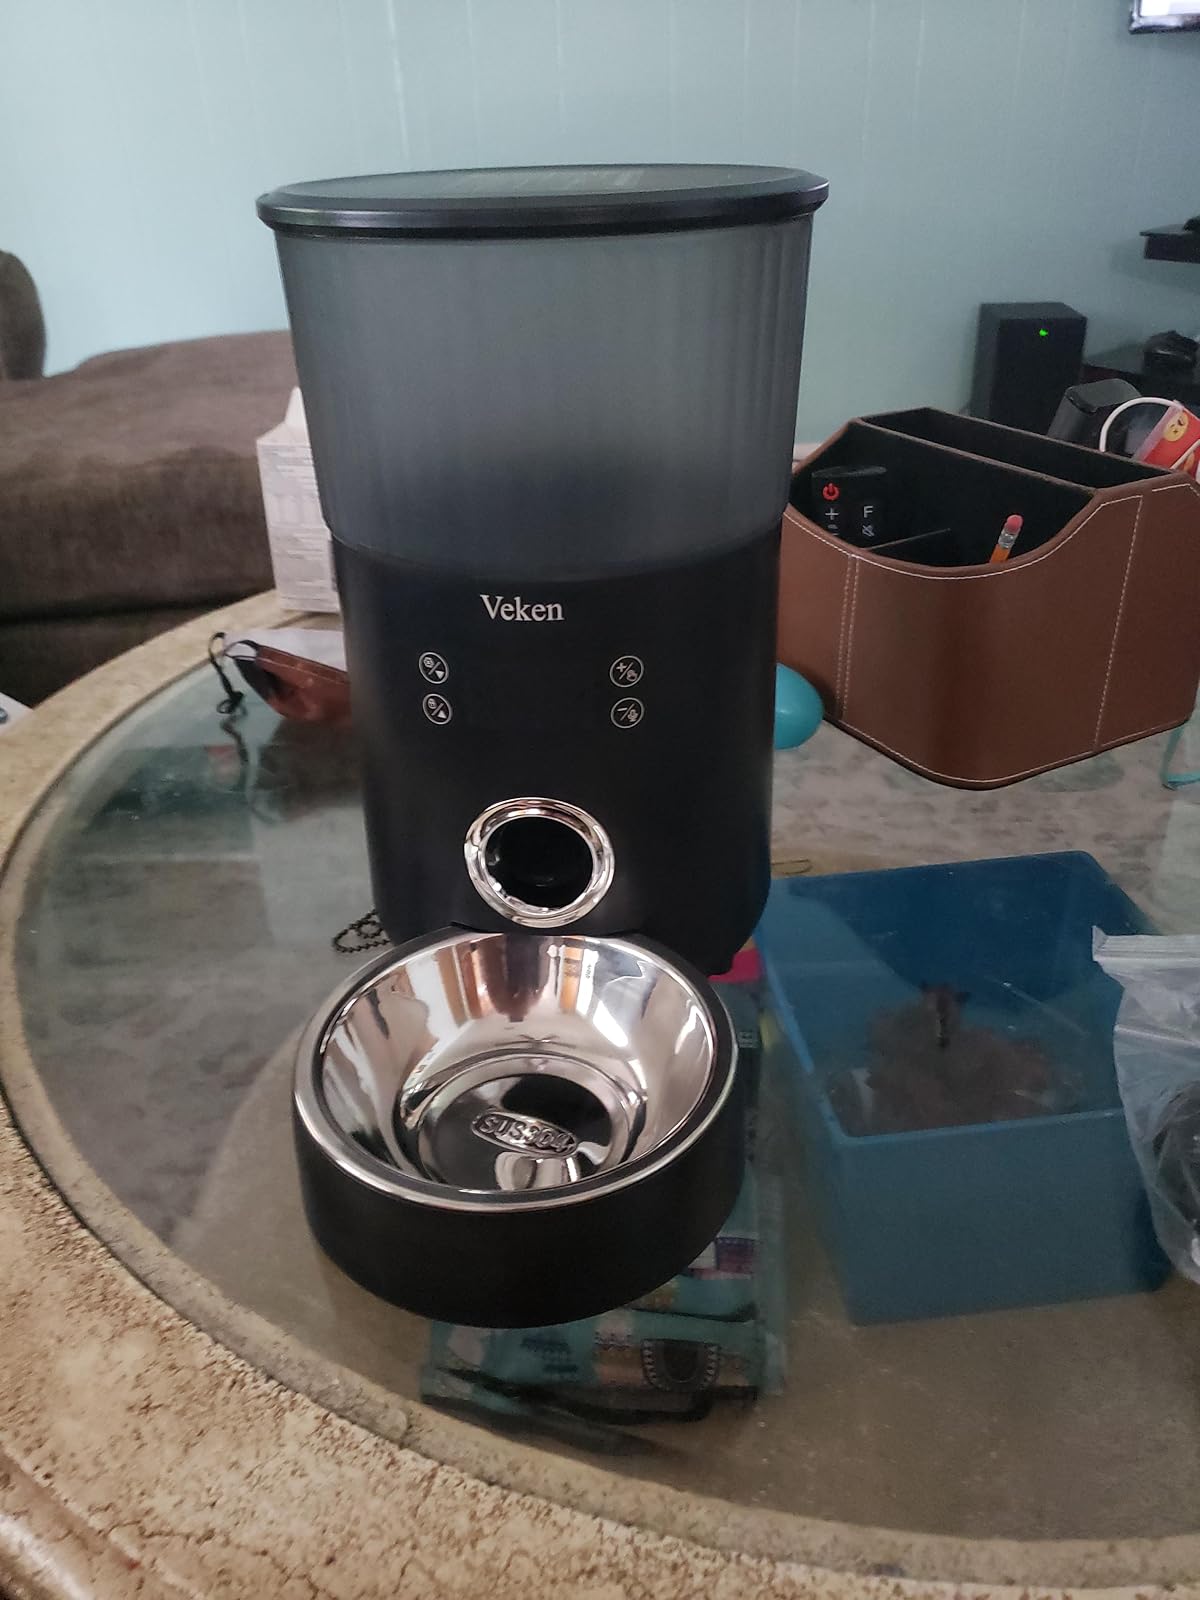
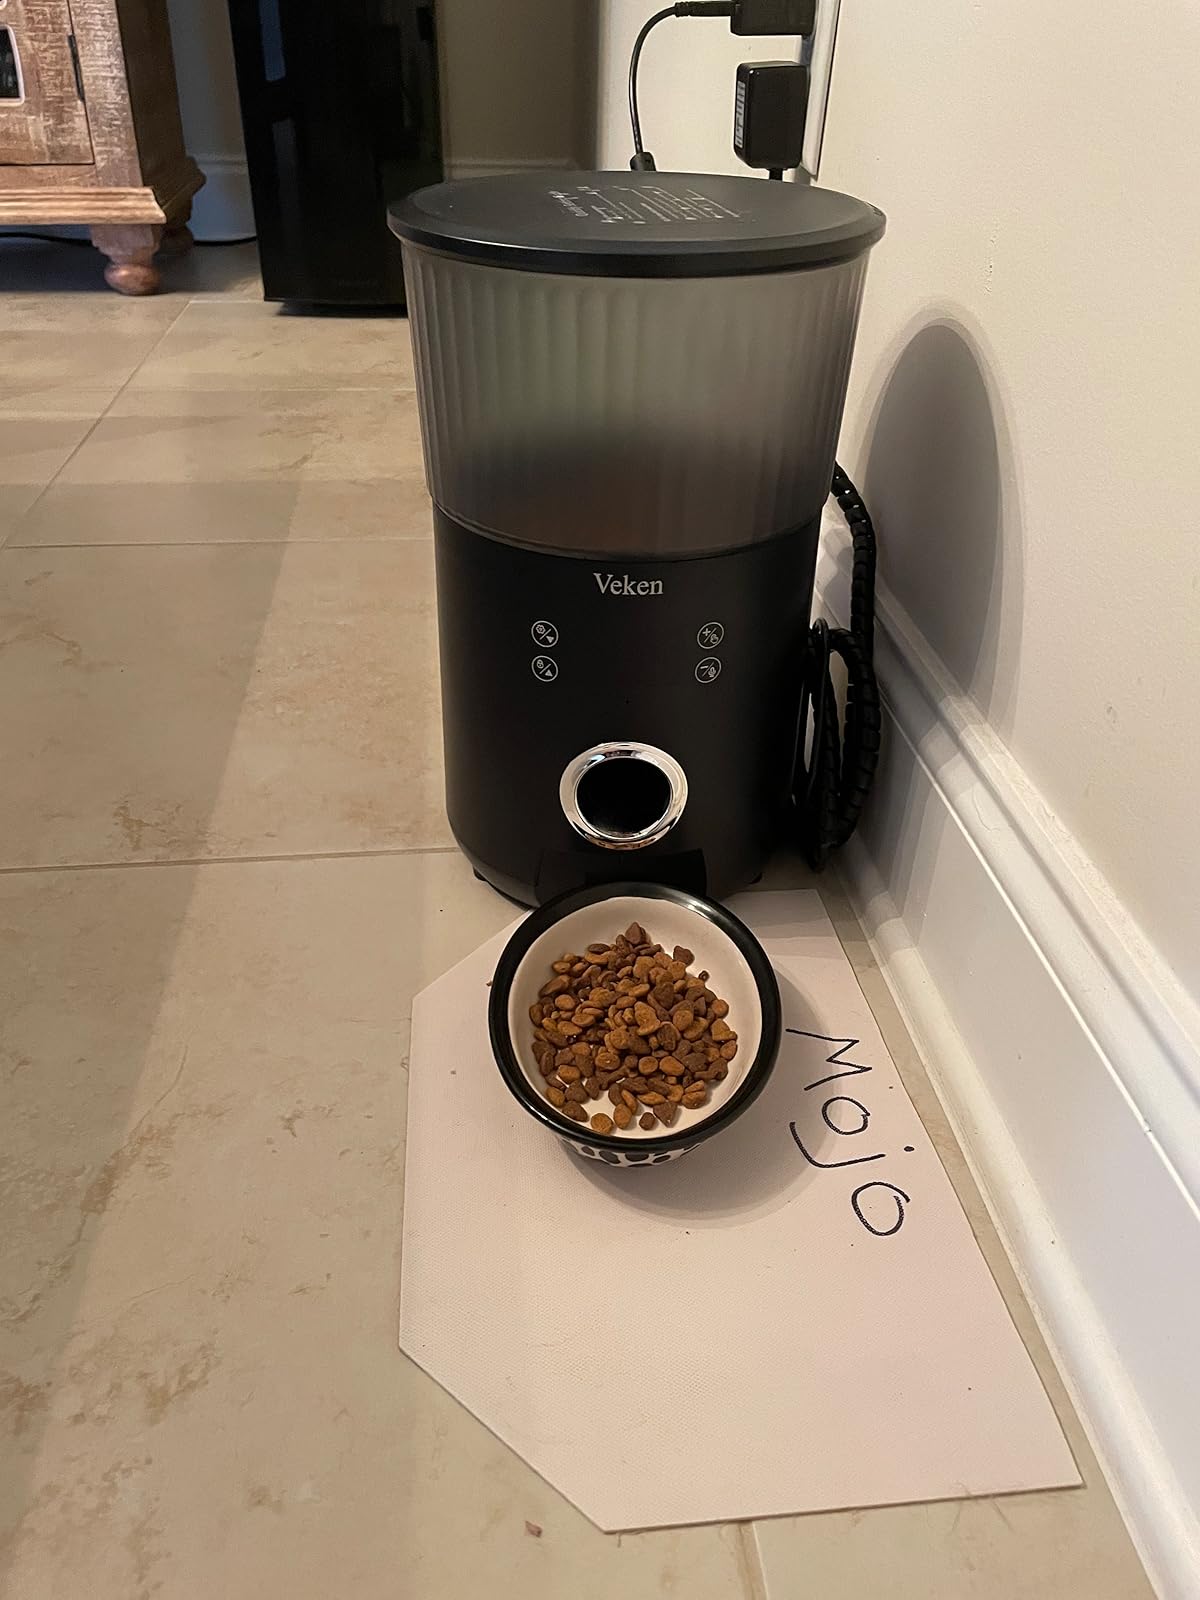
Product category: items_feeder
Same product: yes